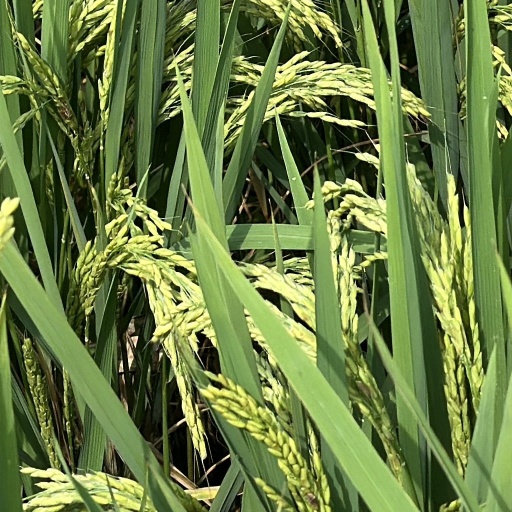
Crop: rice